Stoner rock

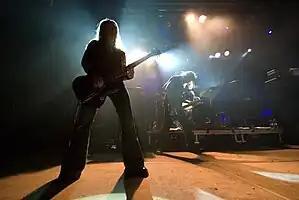
Stoner metal band Electric Wizard (active since 1993) performing live at Hole in the Sky 2008

In June 2000, Josh Homme's new project Queens of the Stone Age released their breakthrough album "Rated R", which helped bring the stoner rock sound into the mainstream, despite the band themselves rejecting both the genre and being labeled as such.